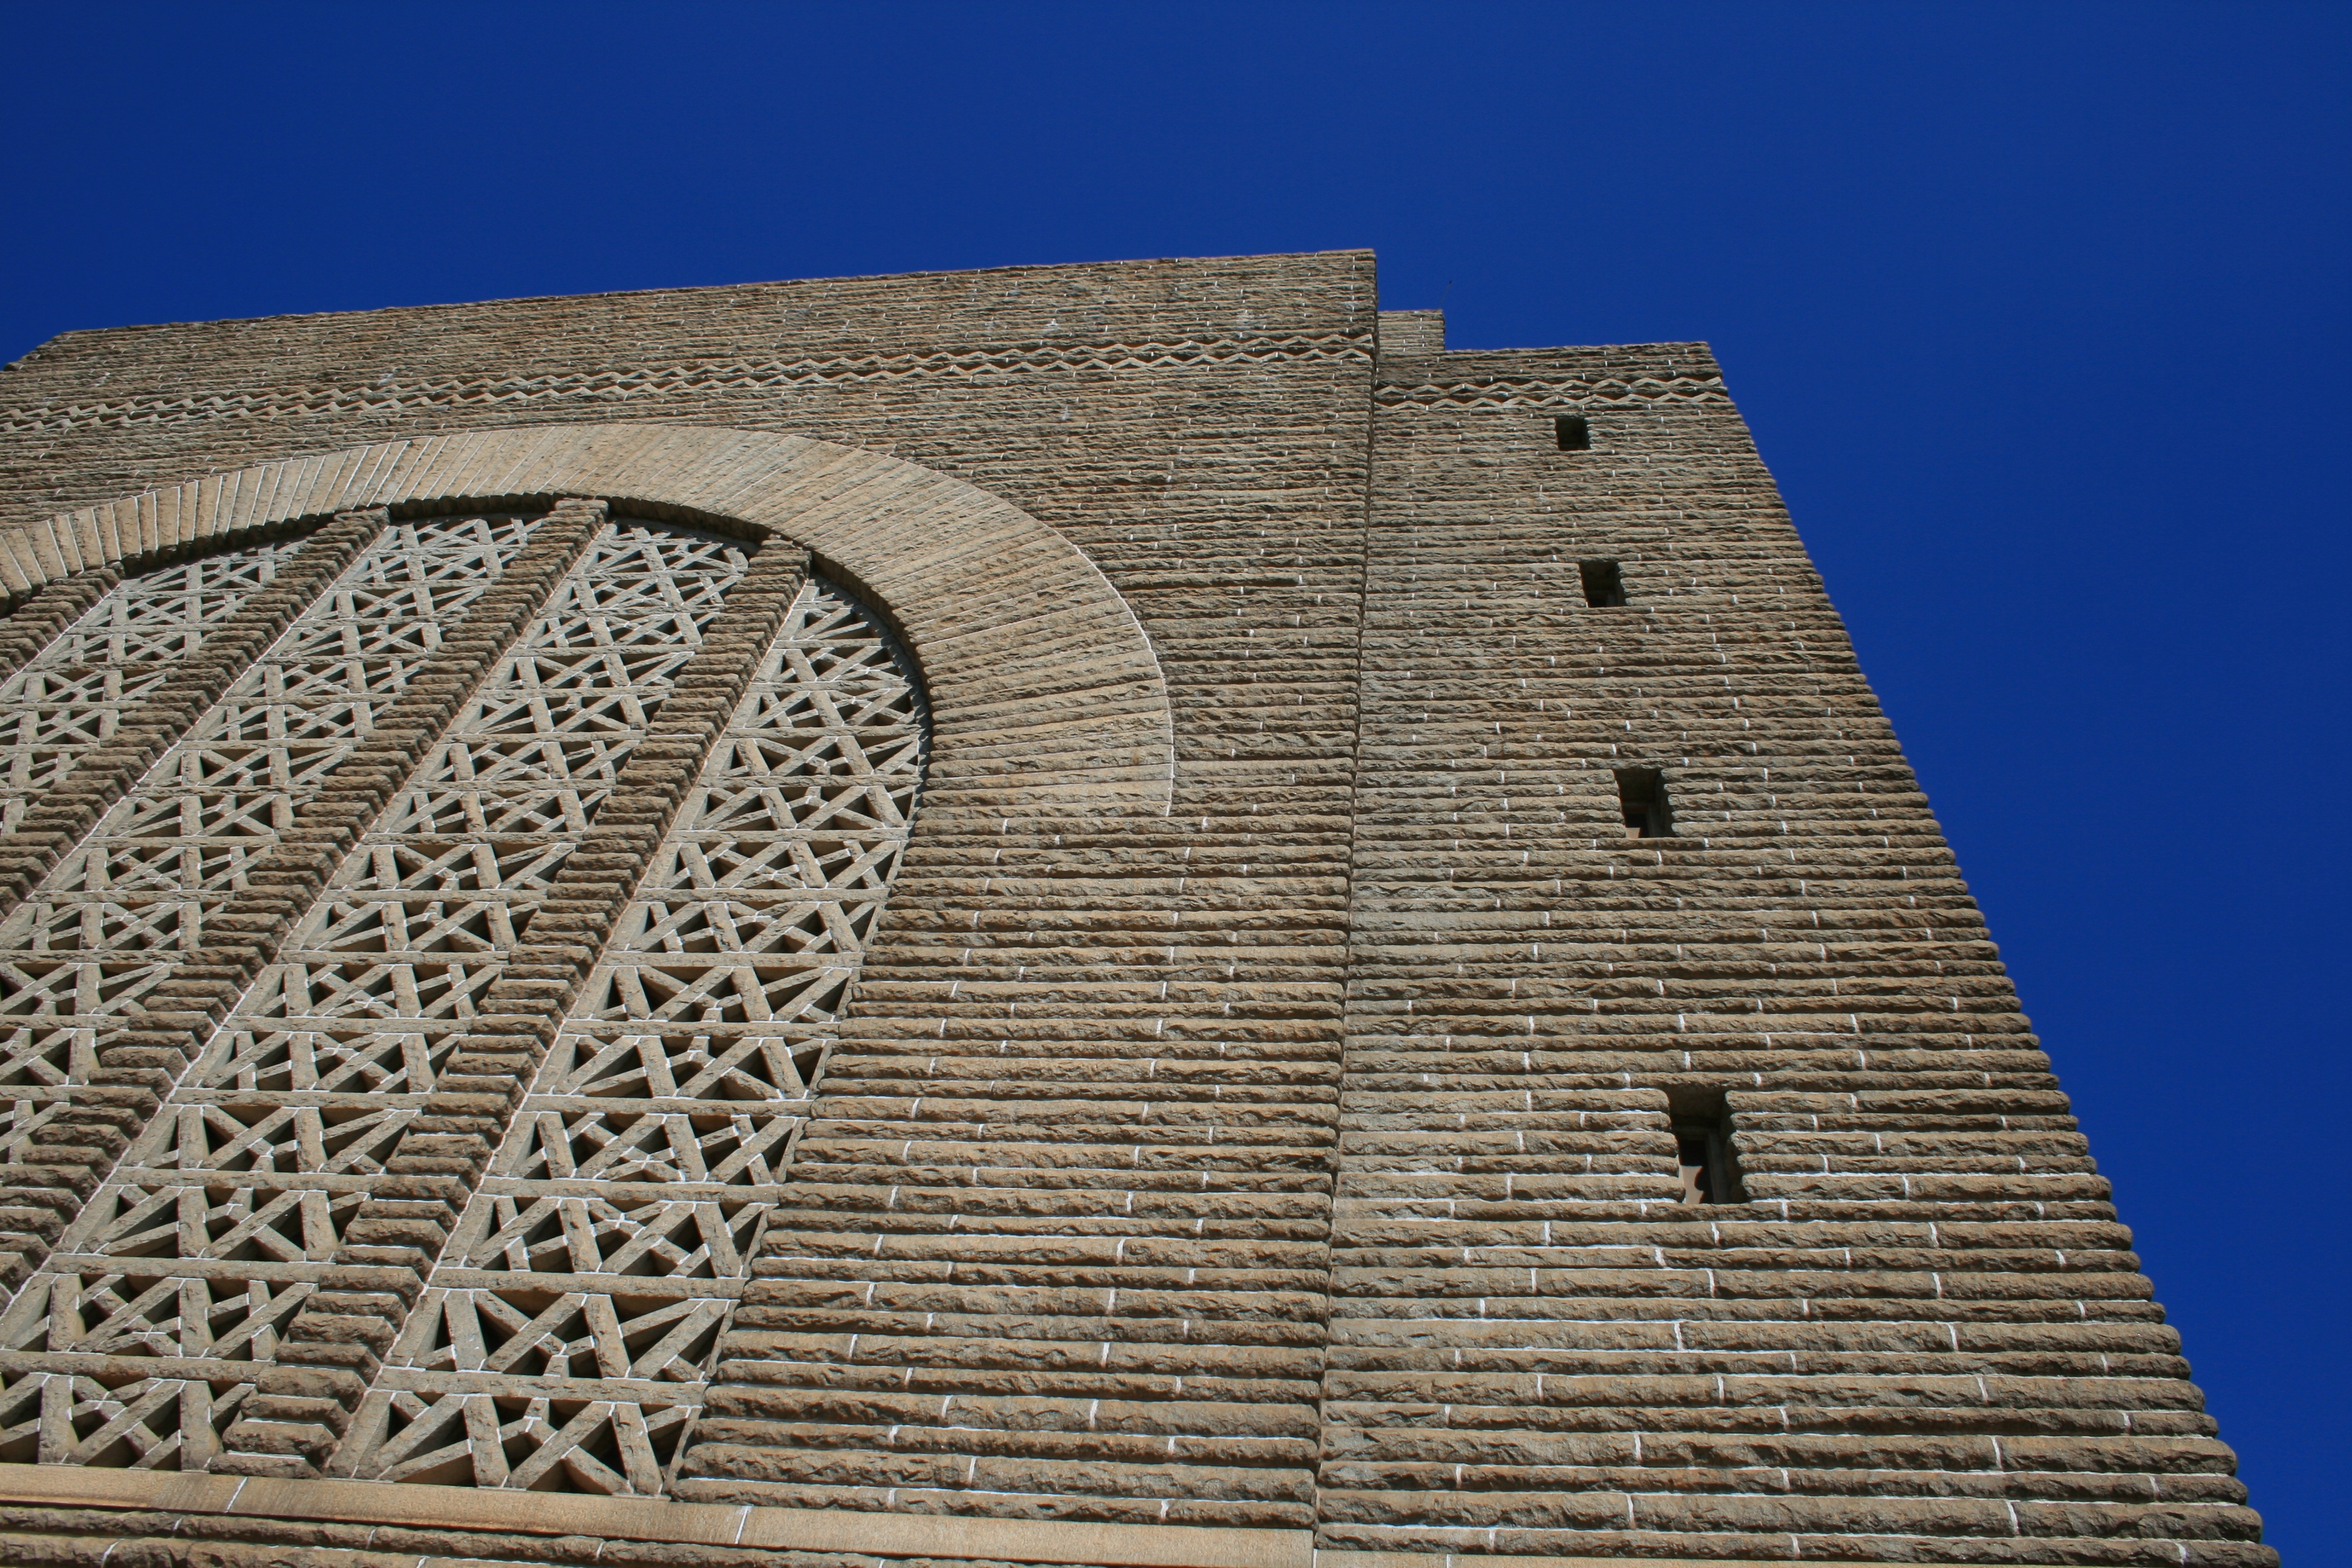
architecture, monument, tower, landmark, history, tradition, granite, commemoration, monolith, archaeological site, pioneers, ancient history